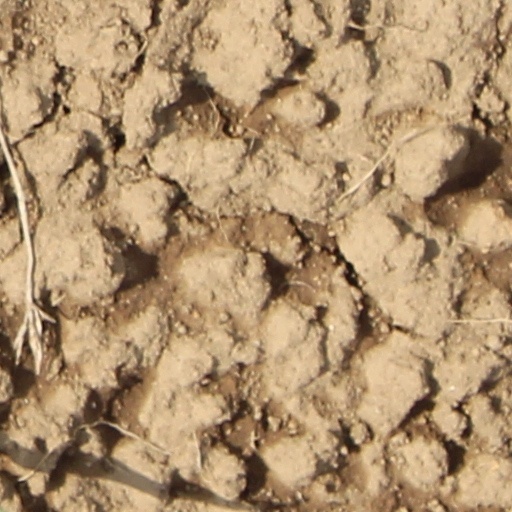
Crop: wheat